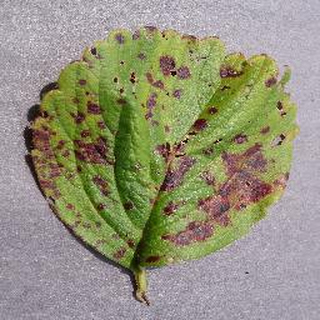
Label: strawberry_leaf_scorch